Animal Hands

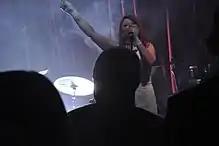
Danielle Whalebone -Yah Yahs, Melbourne. During the 'Roaring Girle Tour' 2014.

After undergoing a sequence of line up changes Danielle was eager to introduce her new band members. 13 September marked the release of Animal Hands single 'Roaring Girle'. The song being based on the life of Mary Frith, a woman who obtained a reputation as a "virago" in the early 17th century. "My band Animal Hands have just recorded at Birdland Studios with Lindsay Gravina and once again it was an incredible experience. Lindsay encourages us to push boundaries that we otherwise wouldn't have and as a result we leave knowing we have given it our very best". -Whalebone, interview Beat Magazine. 'Roaring Girle' debuted on Australian radio station and the band were special guests on PBS “Go for Broke” hosted by Ken Knievel. The single was also given a spin by presenter Ugly Phil O'Neil on Triple M "Homebrew". Animal hands followed the release with the band's first statewide tour. 'Roaring Girle' received national and international airplay and highly praising reviews. "Grunge is not dead! Animal Hands fronted by Danielle Whalebone has returned and the first single is a killer. "Roaring Girle" pairs the distinct gritty sound of Animal Hands, deep and hard hitting. This is a track society has been crying for. Female empowerment at its finest."-Lunney, review Punk Globe Magazine.